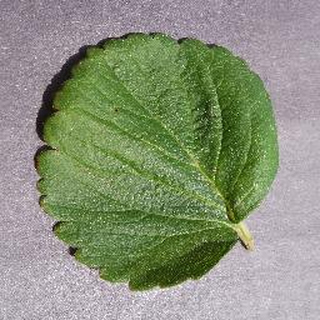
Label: healthy_strawberry